New Caledonian Armed Forces

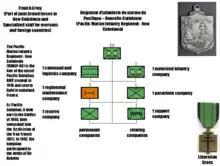
Order of battle of the Pacific Marine Infantry Regiment

The New Caledonian Armed Forces (FANC) is the name by which the French armed forces based in New Caledonia are referred to and also is a subdivision of the French armed forces.